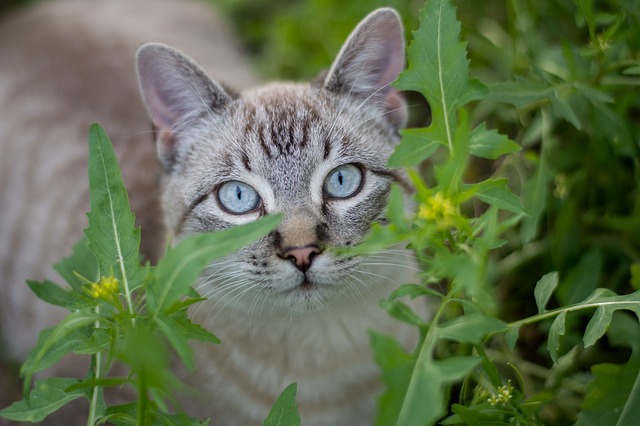
Label: cat